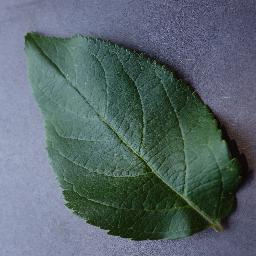
Label: Apple___healthy